Mulan (video game)

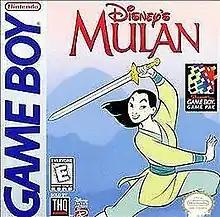
North American cover art

Mulan is a 1998 action game developed by Tiertex and published by THQ for the Game Boy. It is based on the 1998 animated film of the same name. It was released on 16 October 1998, two days before the release of the Game Boy Color.